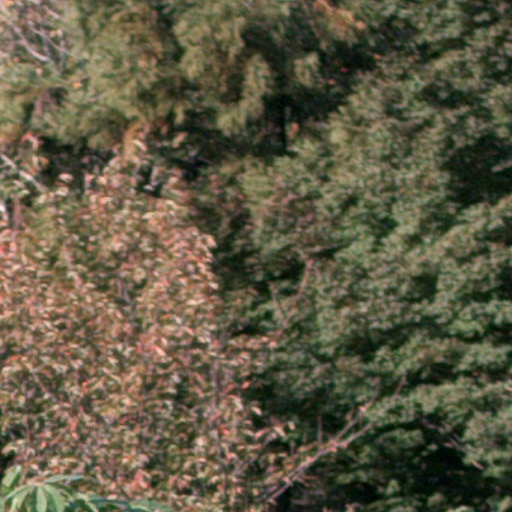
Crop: cassava